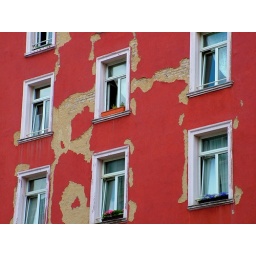
The crumbling render stood out on this bright red building on Berger Strasse in Frankfurt, Germany